Gabriele Leone

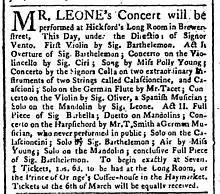
Concert Advertisement for London concert at Hickford's Long Room with Gabriele Leone, March 17, 1766 in London. Leone performed one of his own pieces, as well as one from Emanuele Barbella. Composer directed the concert. Also part of the concert was violinist composer François-Hippolyte Barthélémon and his wife, singer Polly Young, and the Brothers Colla who played colasciones.

His mandolin method was meant to help students of the violin switch to the mandolin, "from bow to feather" without the need for a teacher, using sheet music marked with "conventional signs" to guide learners. Feathers were used as plectrums in that era, as they had been when playing the mandore. The method contained 26 dancing tunes, 6 minuets, 2 duos, a sonata and some airs.